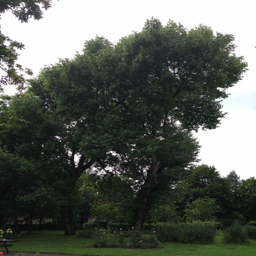
dig the city remarkable trees